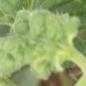
Crop: Tomato
Condition: virosis-d